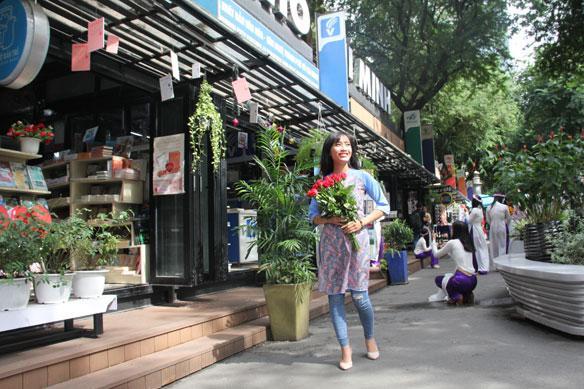
có một cô gái đang di chuyển qua một cửa hàng sách